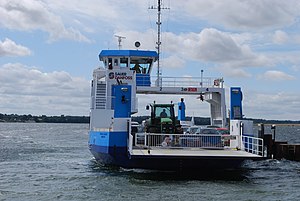
Hardeshøj / Historie
Hardeshøj er en landsby med ca. 40 indyggere og færgeleje på det nordlige Als. Hardeshøj er et gammelt udskibningssted hvor der i omkring 300 år været en færge til Ballebro på Sundeved.